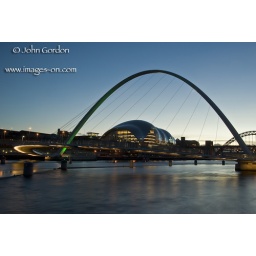
Nice clear sky and spot light under the Millennium Bridge